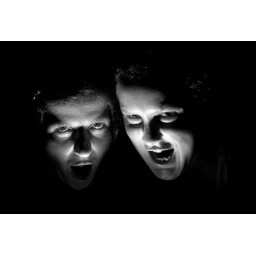
Playing around with the remote flash at home. converted to black and white only in photoshop.